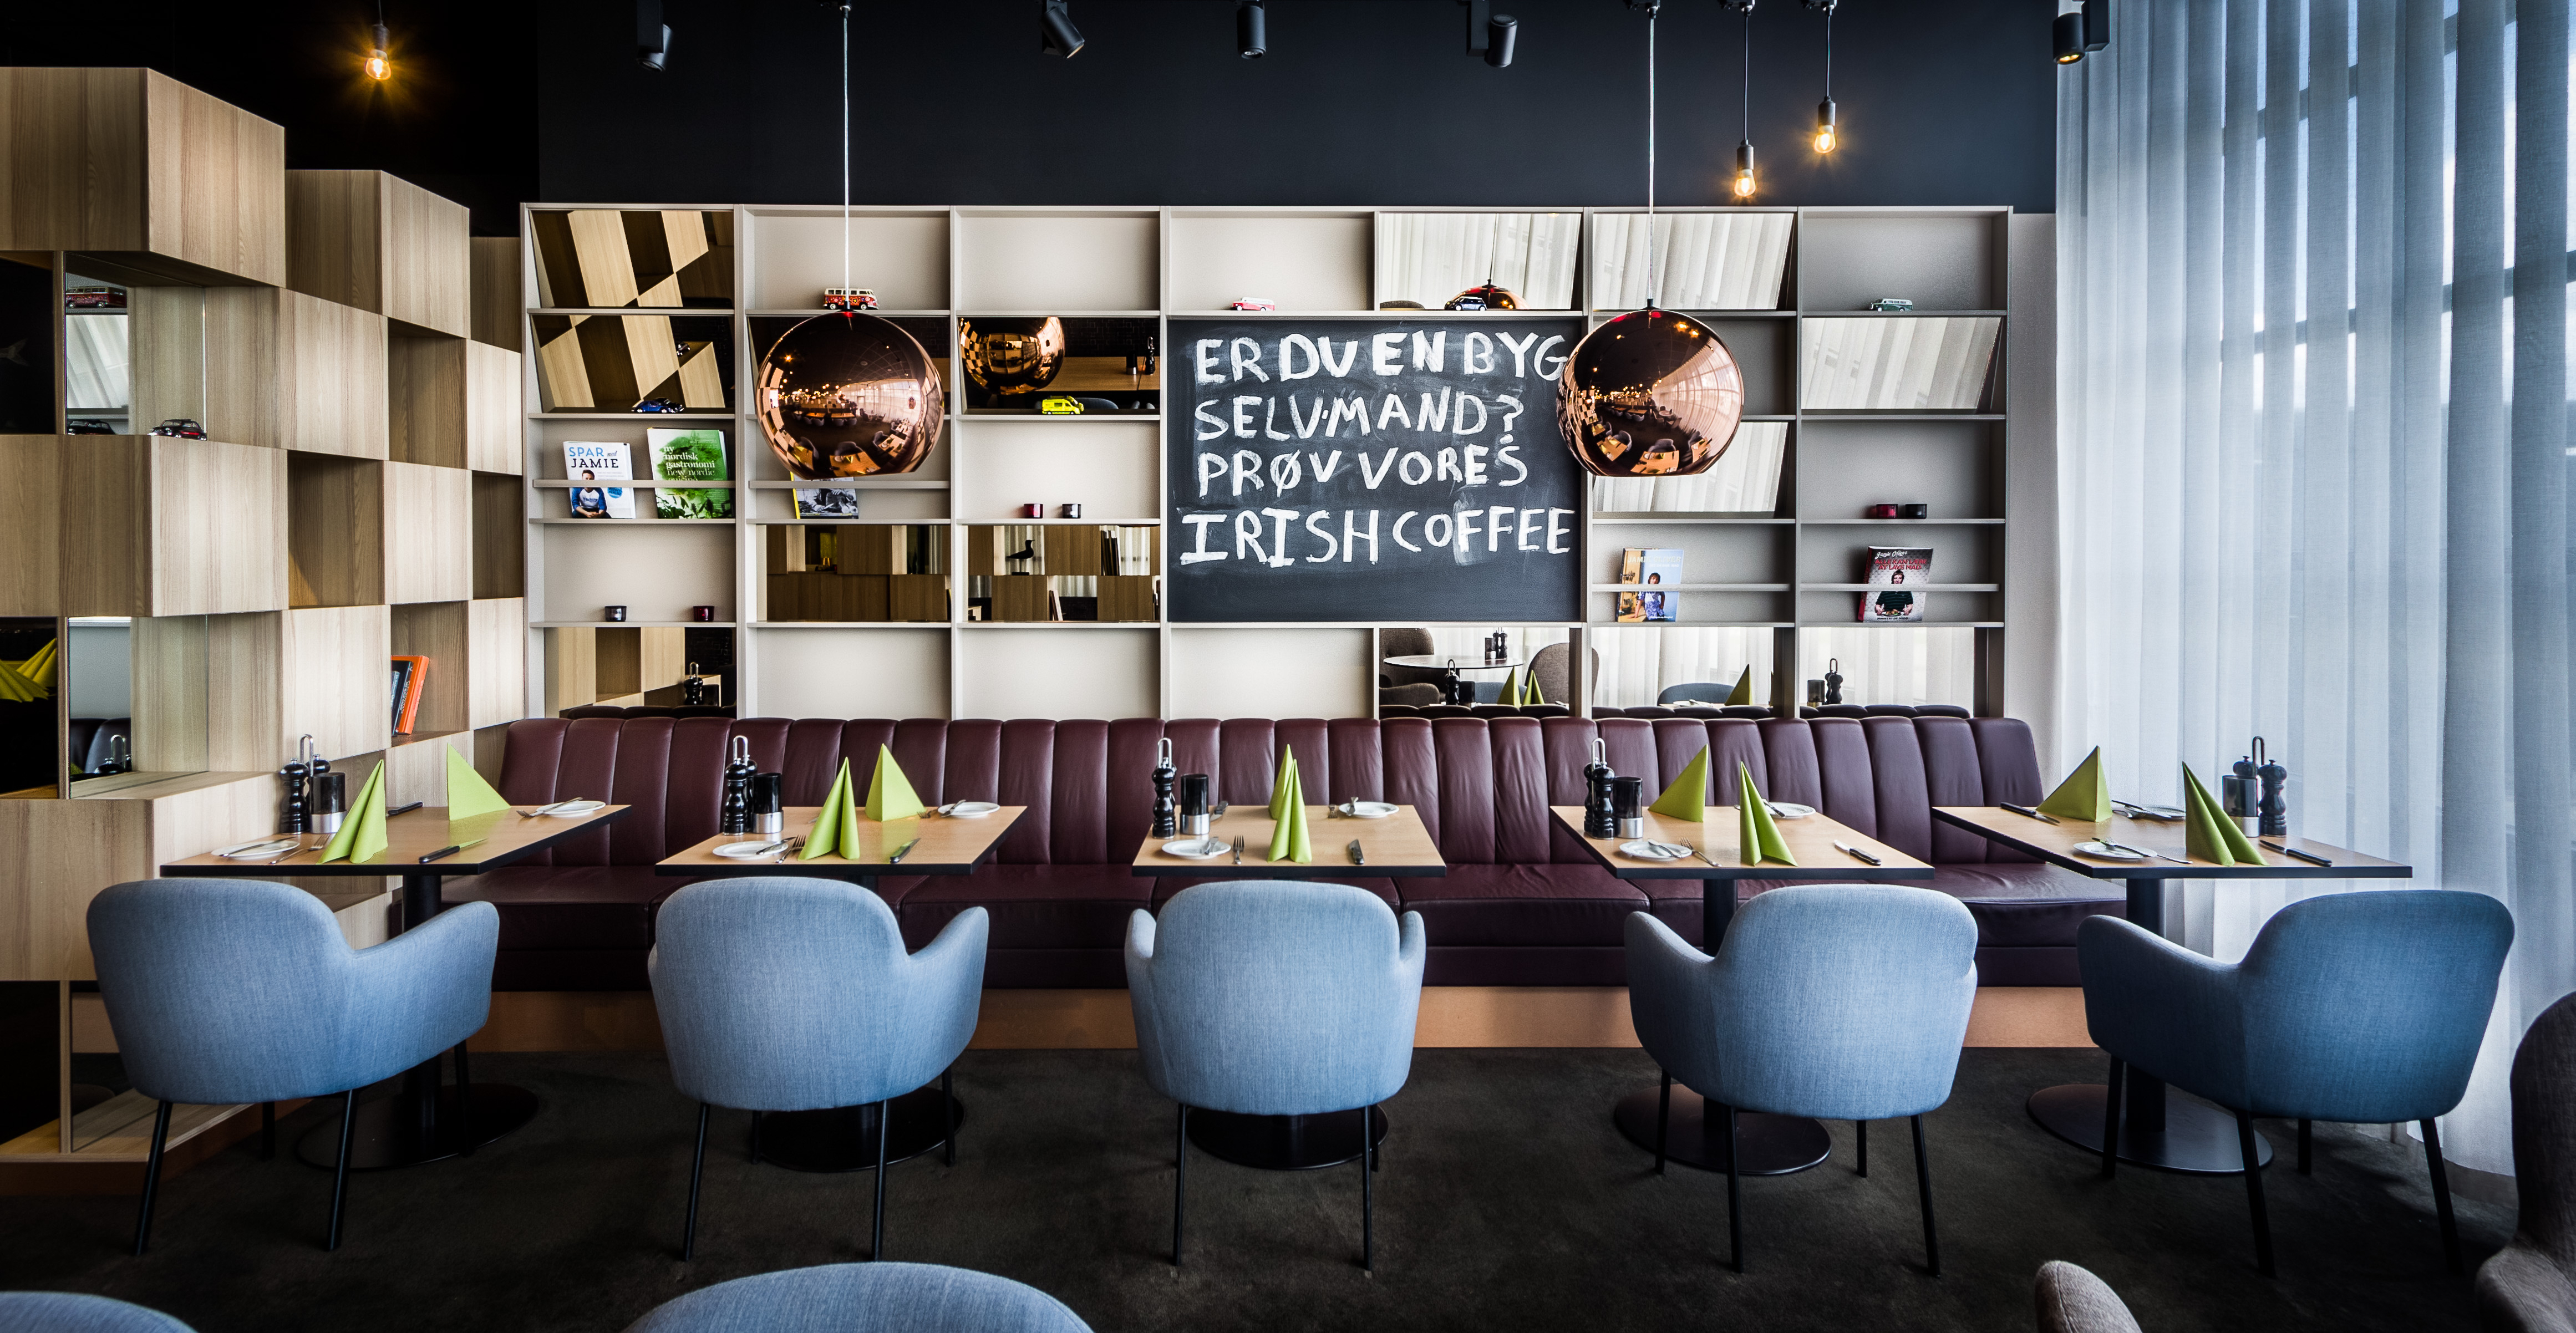
home, living room, room, interior design, design